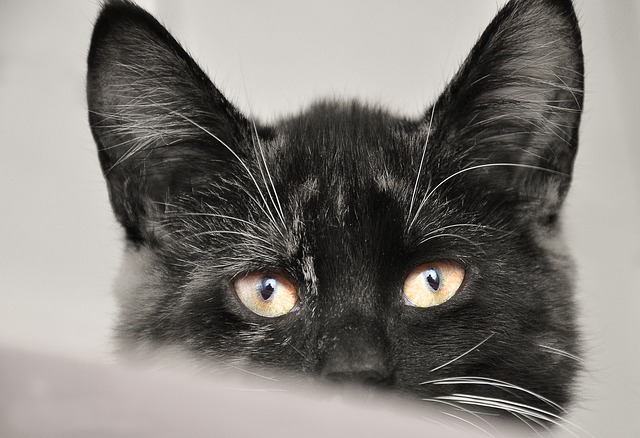
Label: cat